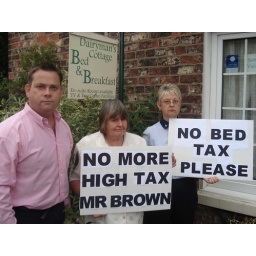
Local guest house owners do not want their businesses to be hit by Labour's new bed tax